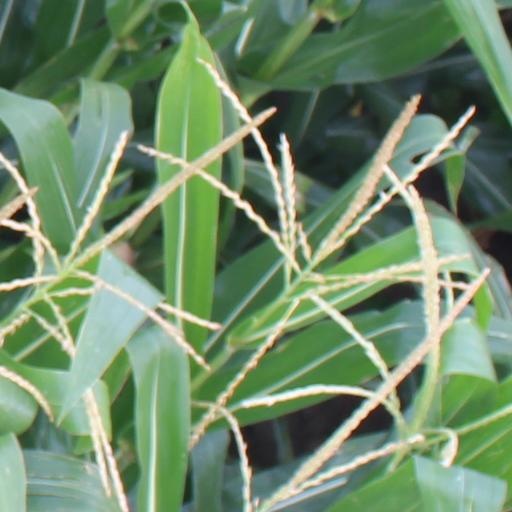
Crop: maize; corn